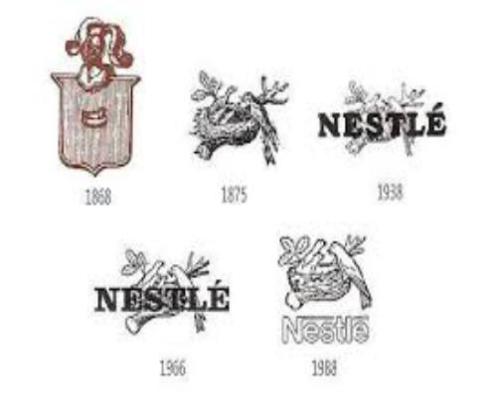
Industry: Food